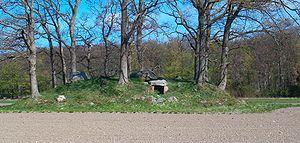
Cette liste non exhaustive recense les sites mégalithiques encore visibles au Danemark.